Plug-in electric vehicles in Maryland

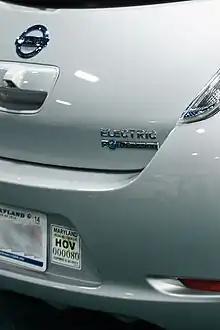
Nissan Leaf with Maryland's sticker to identify plug-in electric vehicles eligible to use HOV lanes with solo drivers

, there were about 41,000 electric vehicles in Maryland.